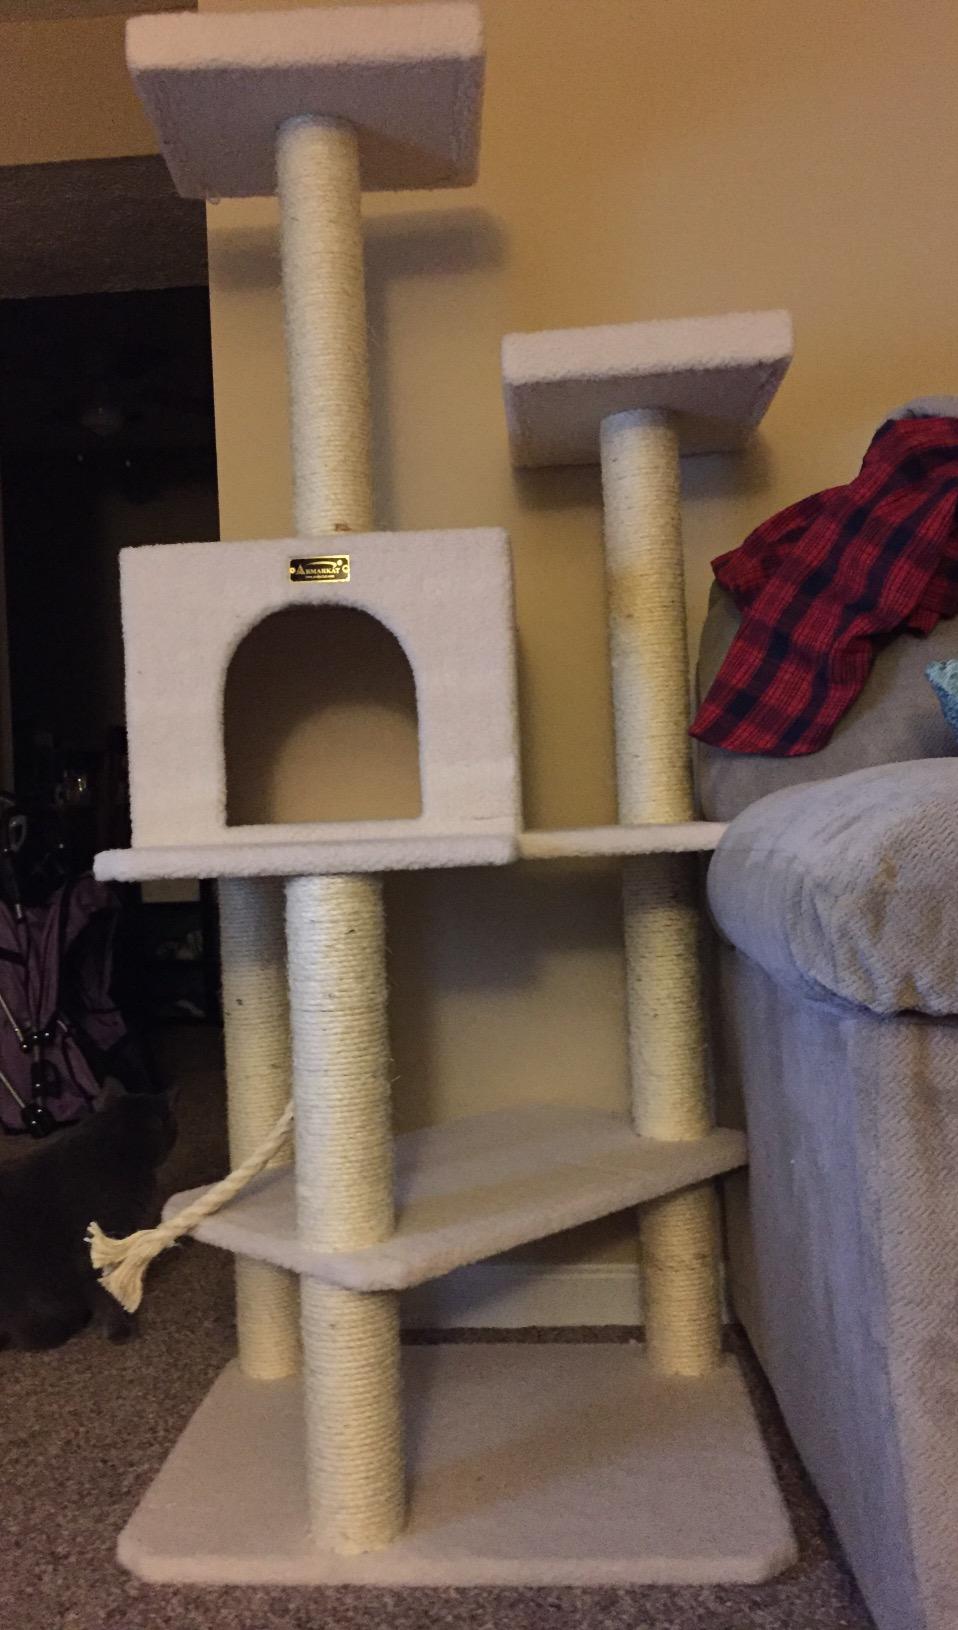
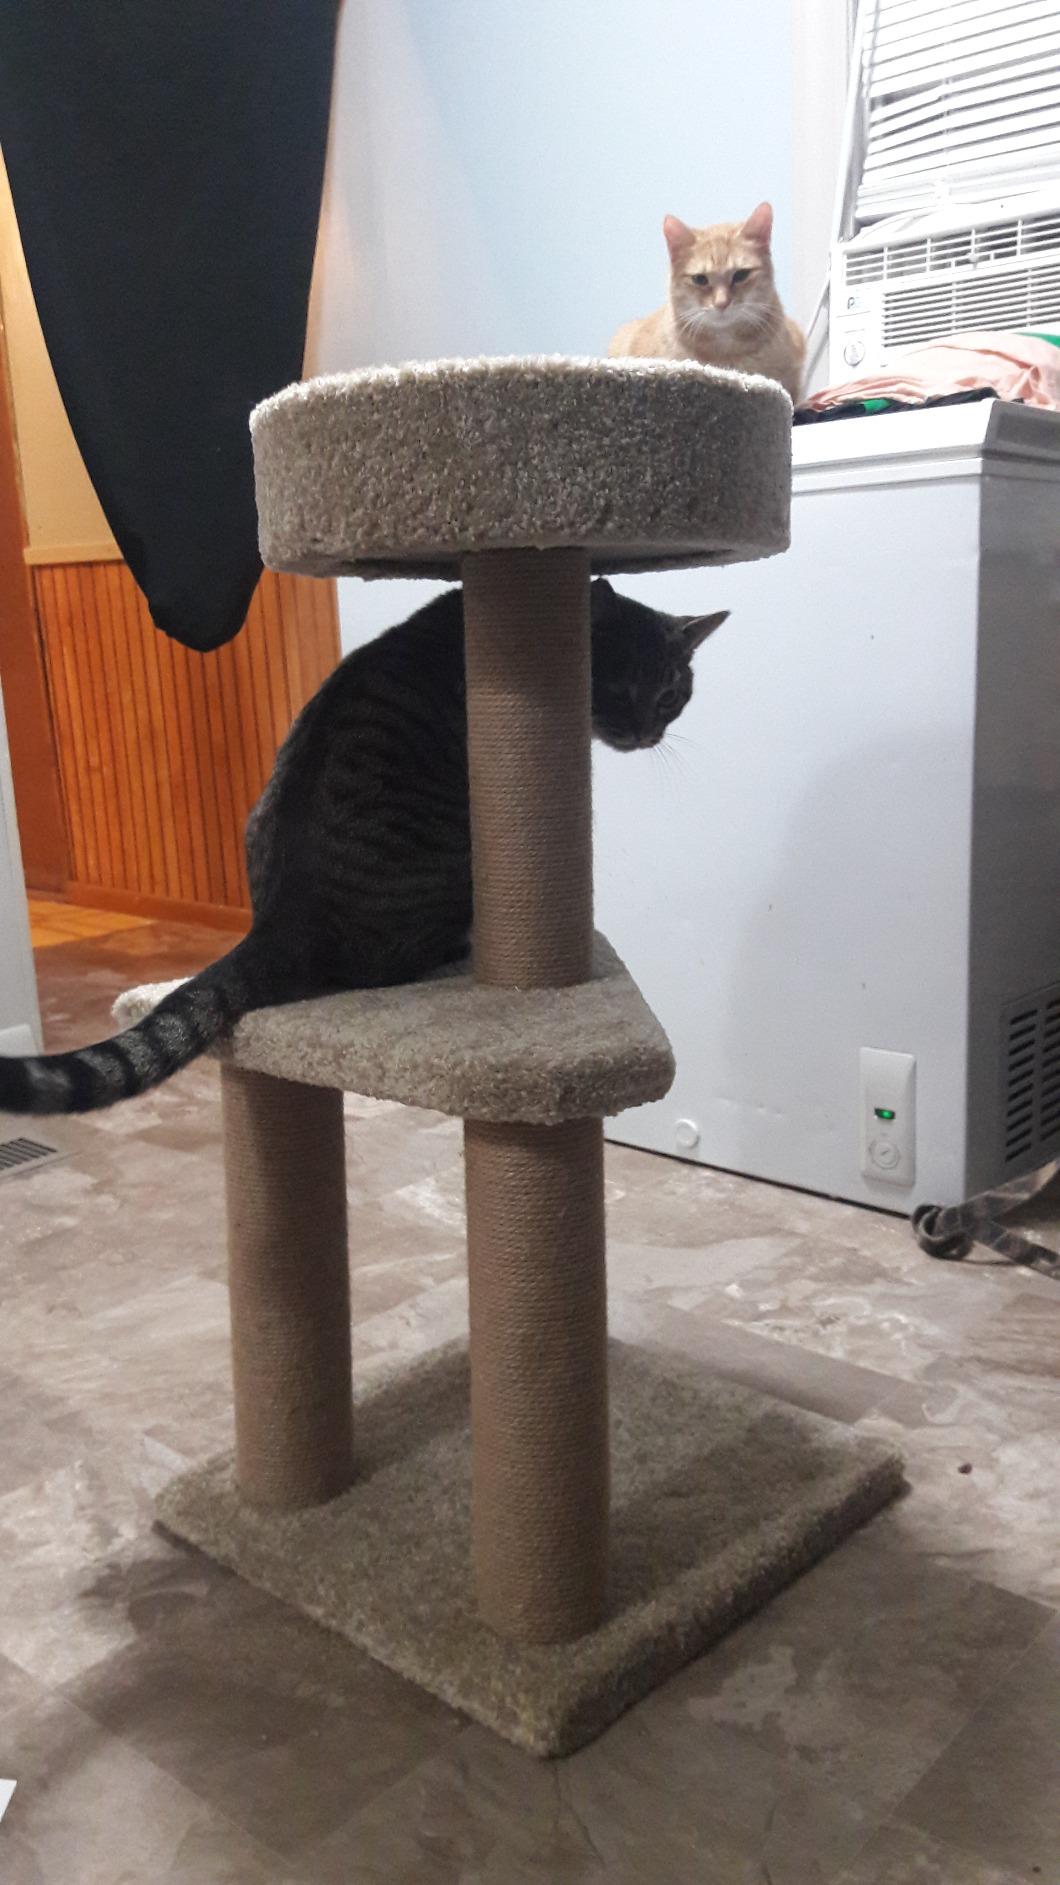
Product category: items_cat tree
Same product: no